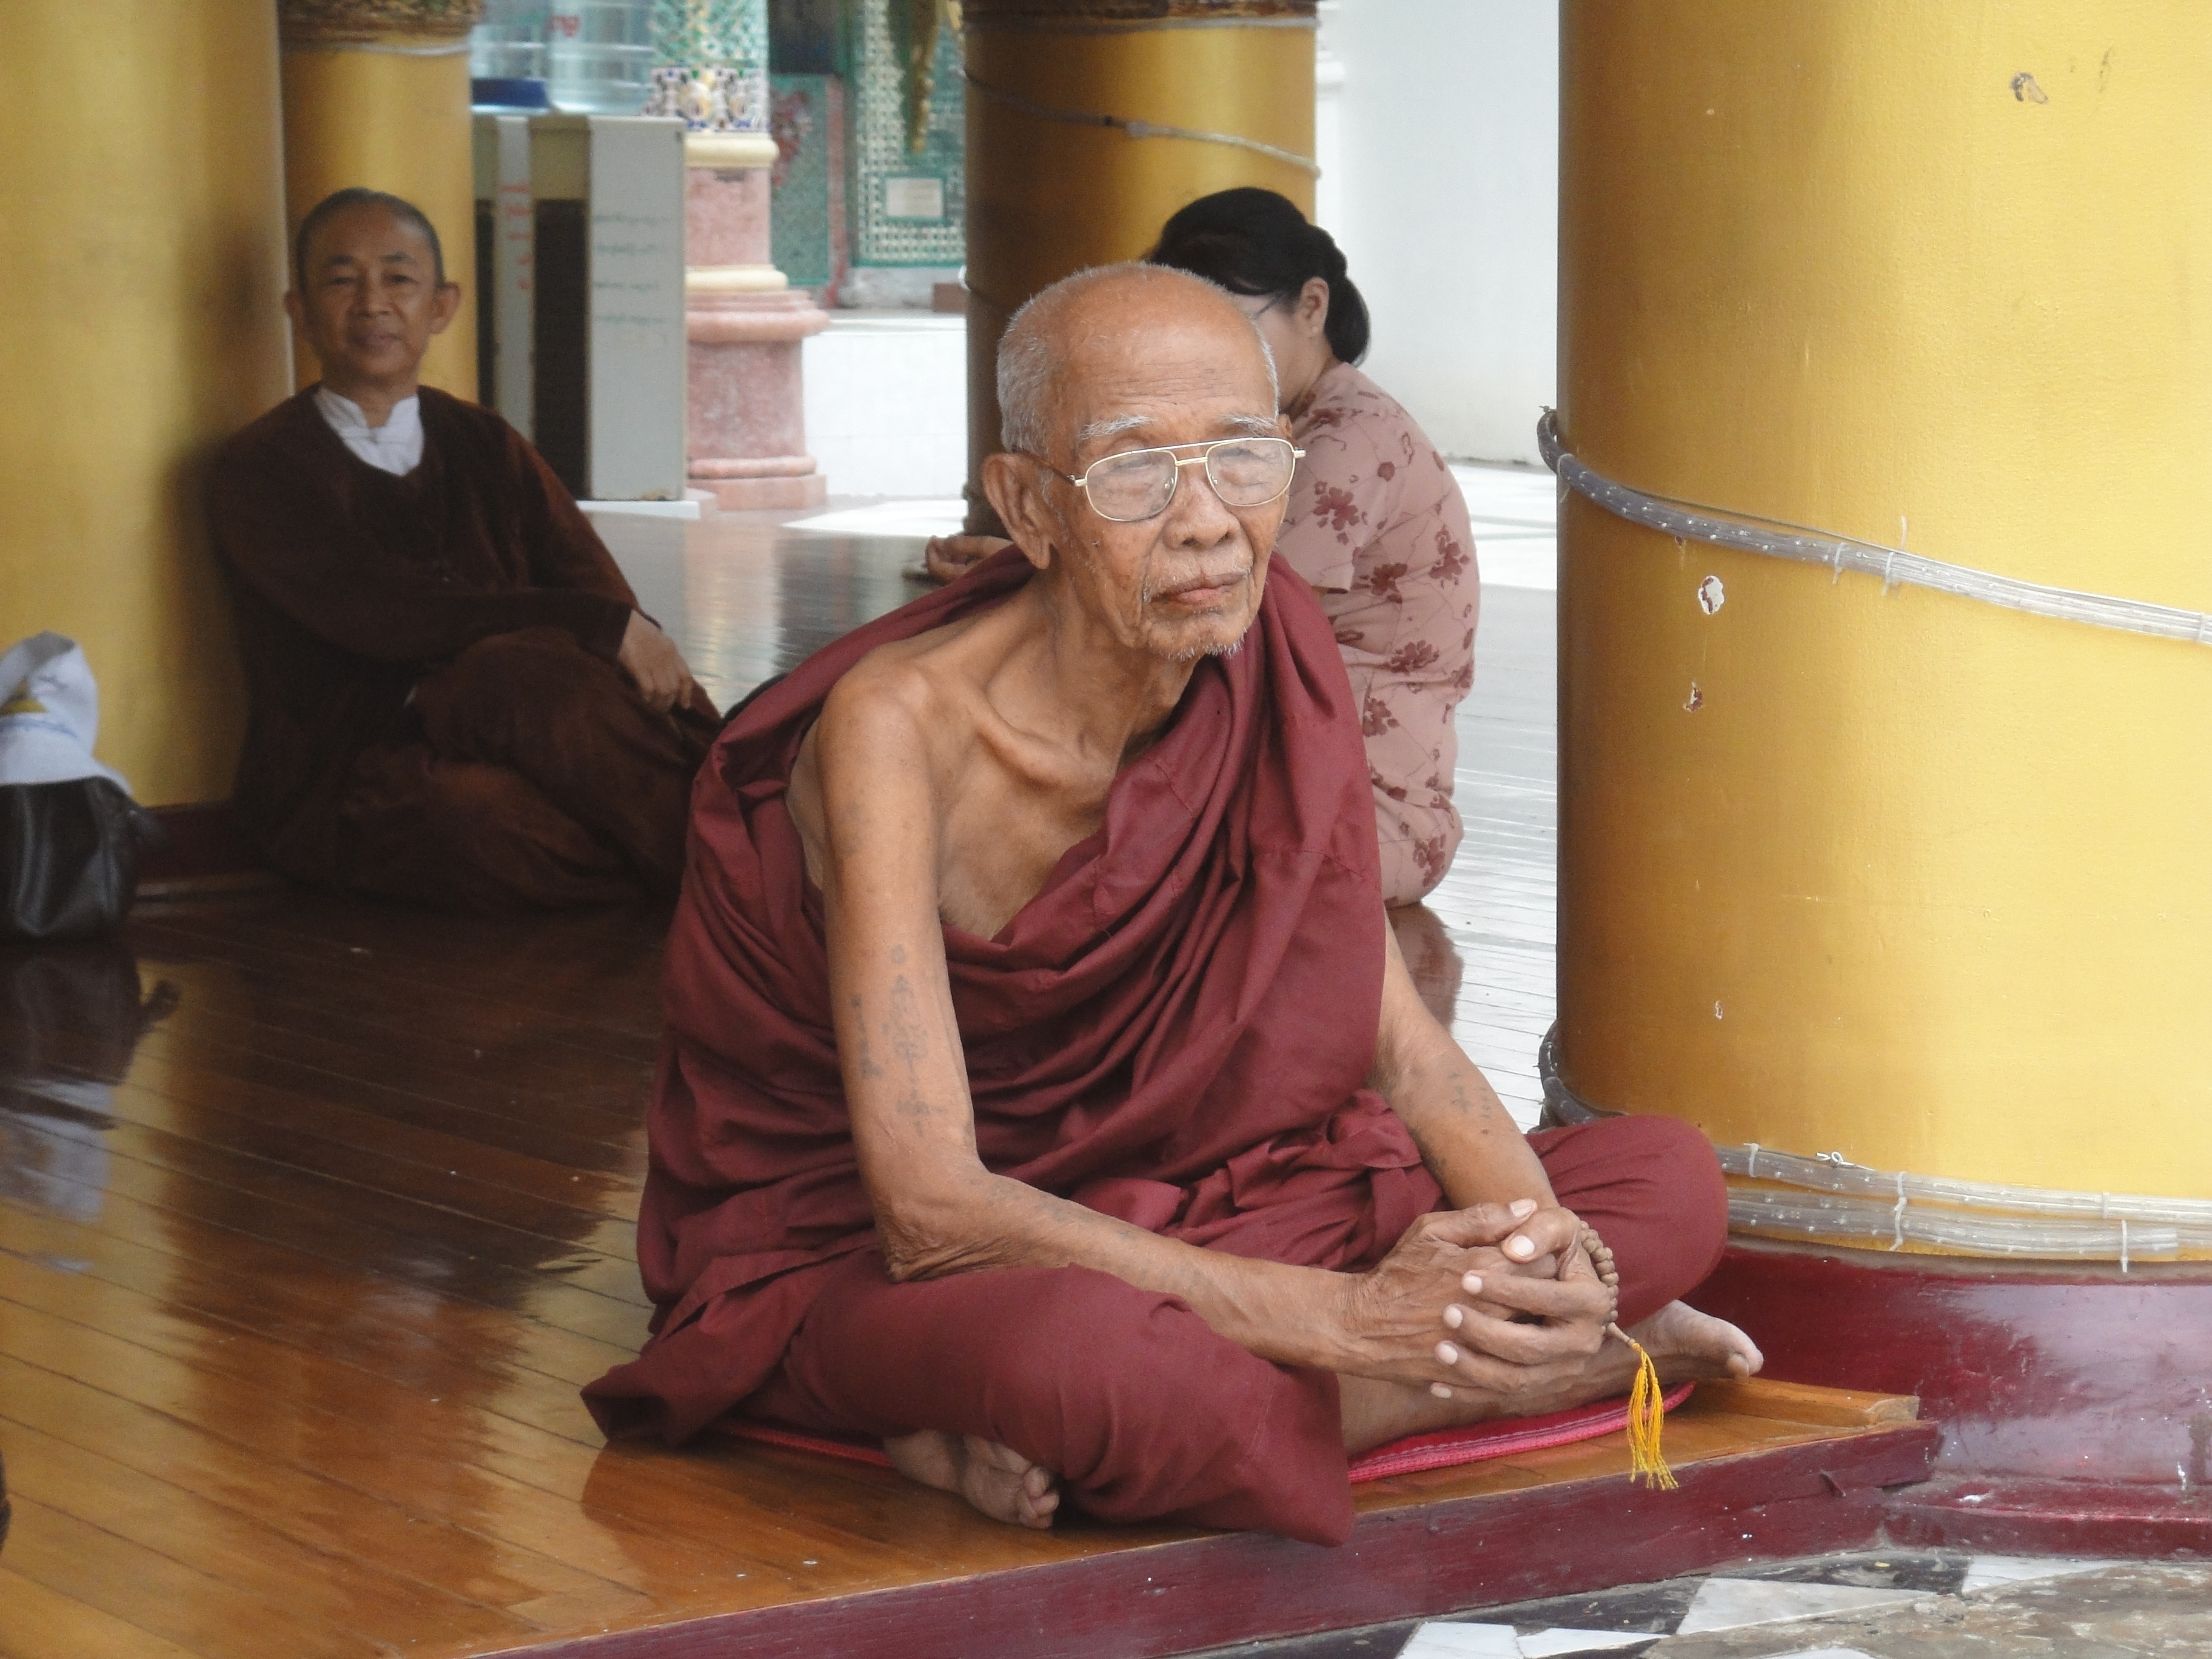
person, sitting, serene, monk, buddhism, religion, art, temple, faith, myanmar, burma, faithful, human positions